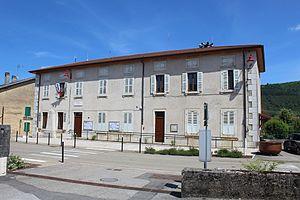
Mairie de Simandre-sur-Suran.
Simandre-sur-Suran est une commune française, située dans le département de l'Ain en région Auvergne-Rhône-Alpes.